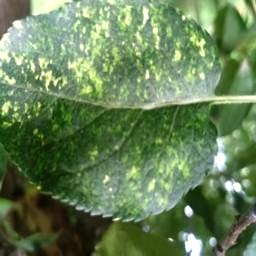
Label: Apple_Mosaic